Renault Sport

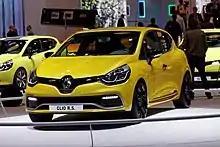
Renault Clio RS 2012

Renault Sport Technologies announced its return to F3 as an engine supplier with Oreca again as engine tuner for the 2014 FIA European Formula Three Championship. However, this was indefinitely halted because of the lack of power of the Oreca-tuned engine compared to rivals.